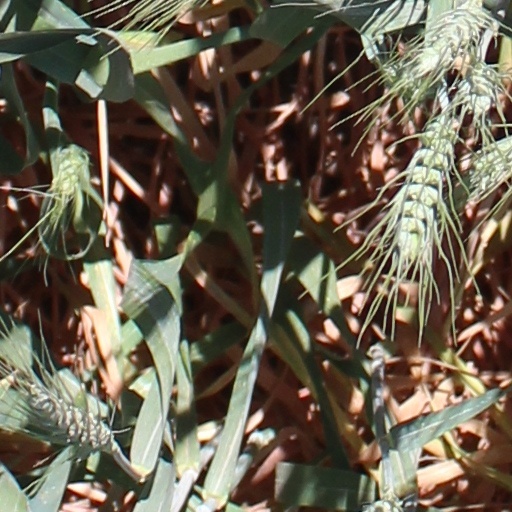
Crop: wheat